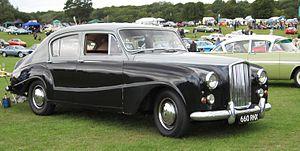
L' Austin Princess est une série de grandes voitures de luxe qui furent produites par Austin et sa filiale Vanden Plas de 1947 à 1968.